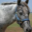
Label: horse